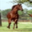
Label: horse